Huanghai Challenger

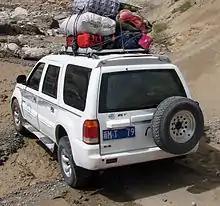
Huanghai Dawn (Challenger) rear

The Huanghai Challenger was sold with the Huanghai Navigator, Huanghai Dawn, and Huanghai Falcon names depending on the region and year of the model. Different codes were given to the different models, but the specifications and styling remains largely the same. Prices of the Huanghai Challenger ranges from 69,800 to 81,800 yuan.